List of Foundation series characters

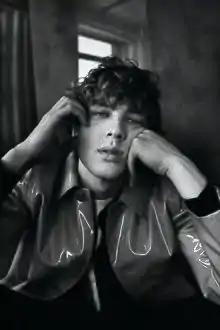
Cody Fern portrays Toran Mallow in season three of the 2021 TV series.

Bayta and Toran Darell are a newly married couple in the "Foundation and Empire" story "The Mule". Bayta, a descendant of a great Foundation family, and Toran, who is part of a Trader family, learn that a mysterious figure called the Mule has conquered the barbarian planet Kalgan with no military force and no resistance from the Kalganians. The Darells investigate, but soon leave Kalgan with the fugitive Magnifico, a "strange, gangly creature" who is the Mule's former court jester. On Terminus, they seek out elder Foundation scholar Ebling Mis for advice. The complacent Mayor Indbur of Terminus is nonplussed about the danger posed by the Mule, believing that the pending hologram from Hari Seldon will tell them how to handle this latest crisis. Instead, Seldon predicts a civil war between the Foundation and the Traders. The Mule's forces arrive, and Indbur surrenders immediately. The Darells escape with Mis and Magnifico to find the rumored Second Foundation, their only hope to stop the Mule. At what remains of the Great Library of Trantor, Mis works tirelessly to discover clues to the secret location of the Second Foundation. Dying, Mis announces that he knows where the Second Foundation is. Bayta kills him before he can reveal the location, having just realized that Magnifico is the Mule, who seeks the Second Foundation so he can destroy it. He is a mutant who can sense and manipulate the emotions of others, an ability he has employed to conquer planets bloodlessly, and to compel Mis to work himself to death. The only person the Mule has not manipulated emotionally is Bayta, because she had genuinely cared for the lonely Magnifico.